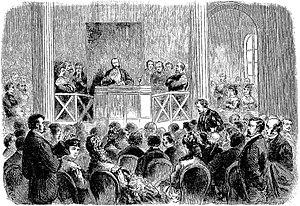
Guillaume-Maurice Guizot, né le 11 janvier 1833 à Paris et mort le 23 novembre 1892 dans sa propriété de Rocheferrand, est un essayiste, traducteur, professeur de lettres et haut fonctionnaire français de la seconde moitié du XIXᵉ siècle.